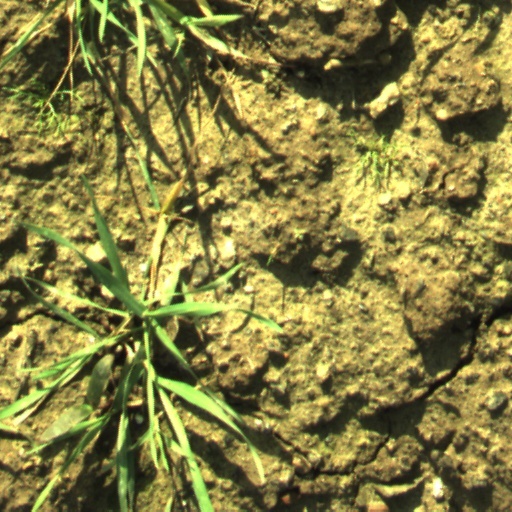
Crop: wheat